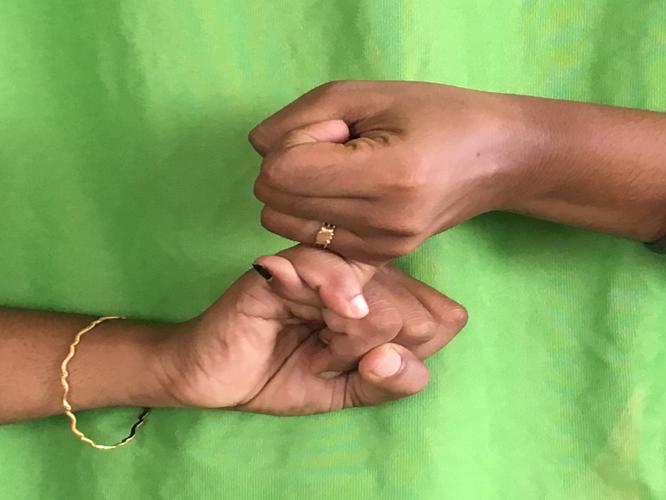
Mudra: Kilaka
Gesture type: double_hand